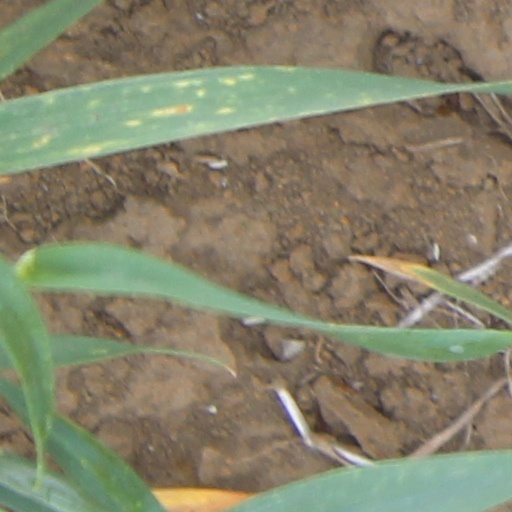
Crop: wheat